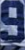
Number: 9